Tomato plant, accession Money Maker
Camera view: bottom (45 deg); turntable rotation: 120 degrees
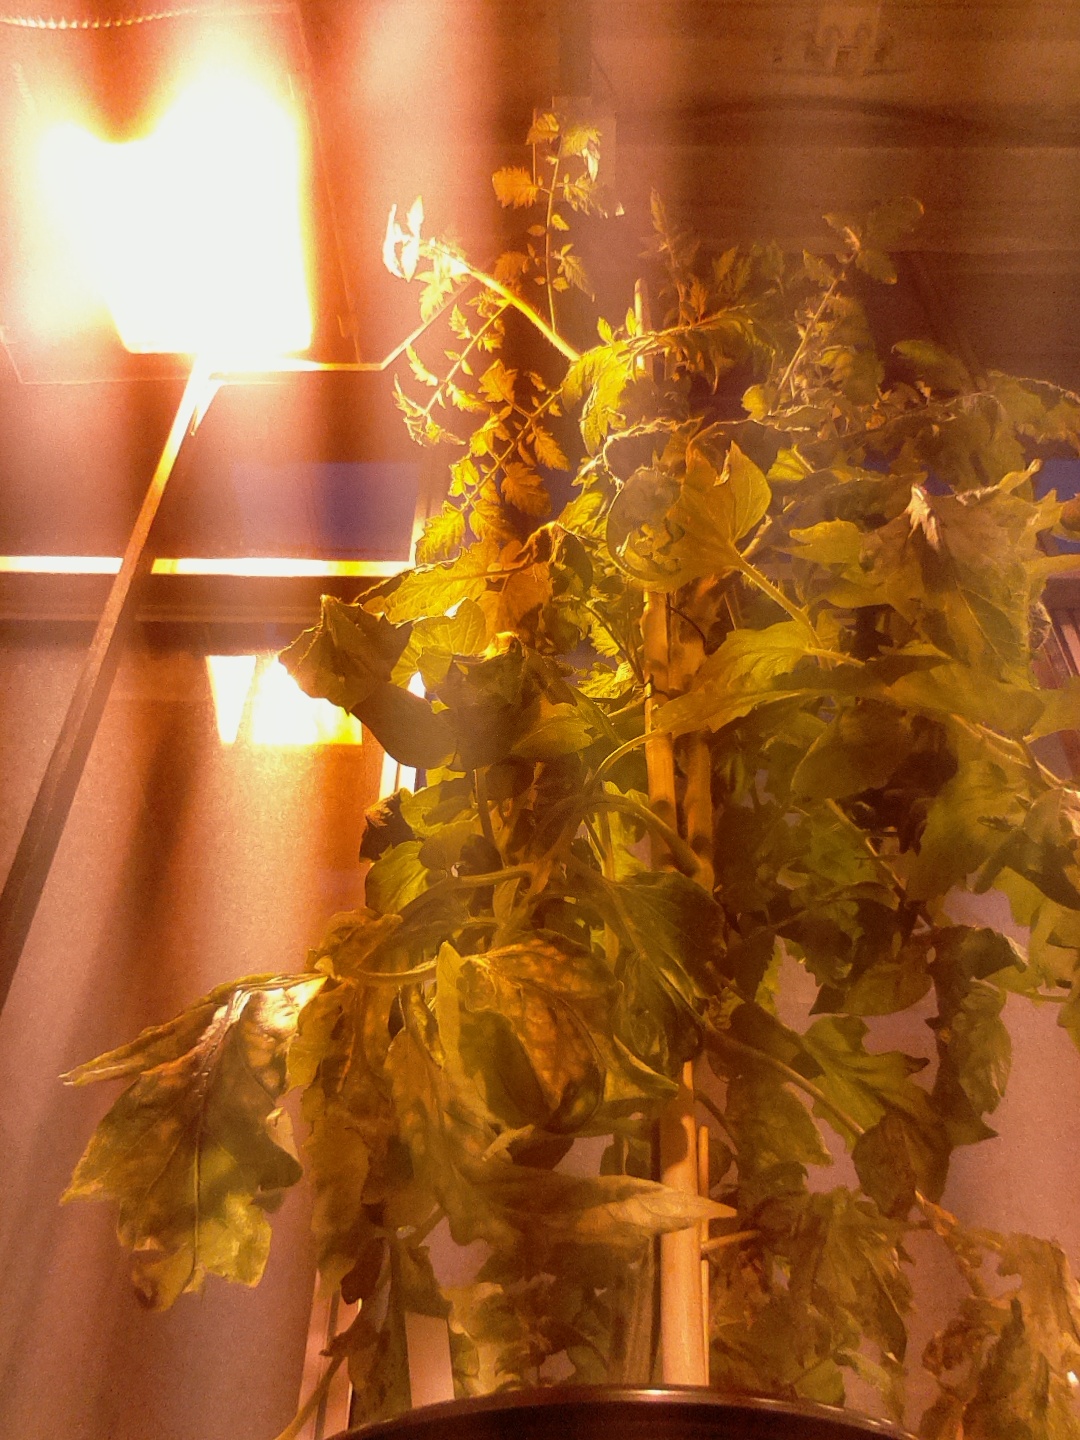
BBCH growth stage 71: 10%-20% of final fruit size